Capital One

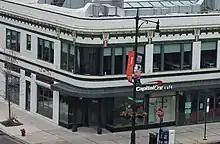
CapitalOne Café in Chicago

In 2005 Capital One became the first monoline credit card issuer to buy a bank, as it entered into retail banking by acquiring Hibernia National Bank. It purchased the New Orleans, Louisiana-based Hibernia for $4.9 billion in cash and stock. It acquired Melville, New York-based North Fork Bank for $13.2 billion in cash and stock in 2006. The acquisition of retail banks greatly reduced its dependency on the credit-card business alone. It briefly considered acquiring Netspend, a marketer of prepaid debit cards, for $700 million in 2007, but the deal was not ultimately completed.